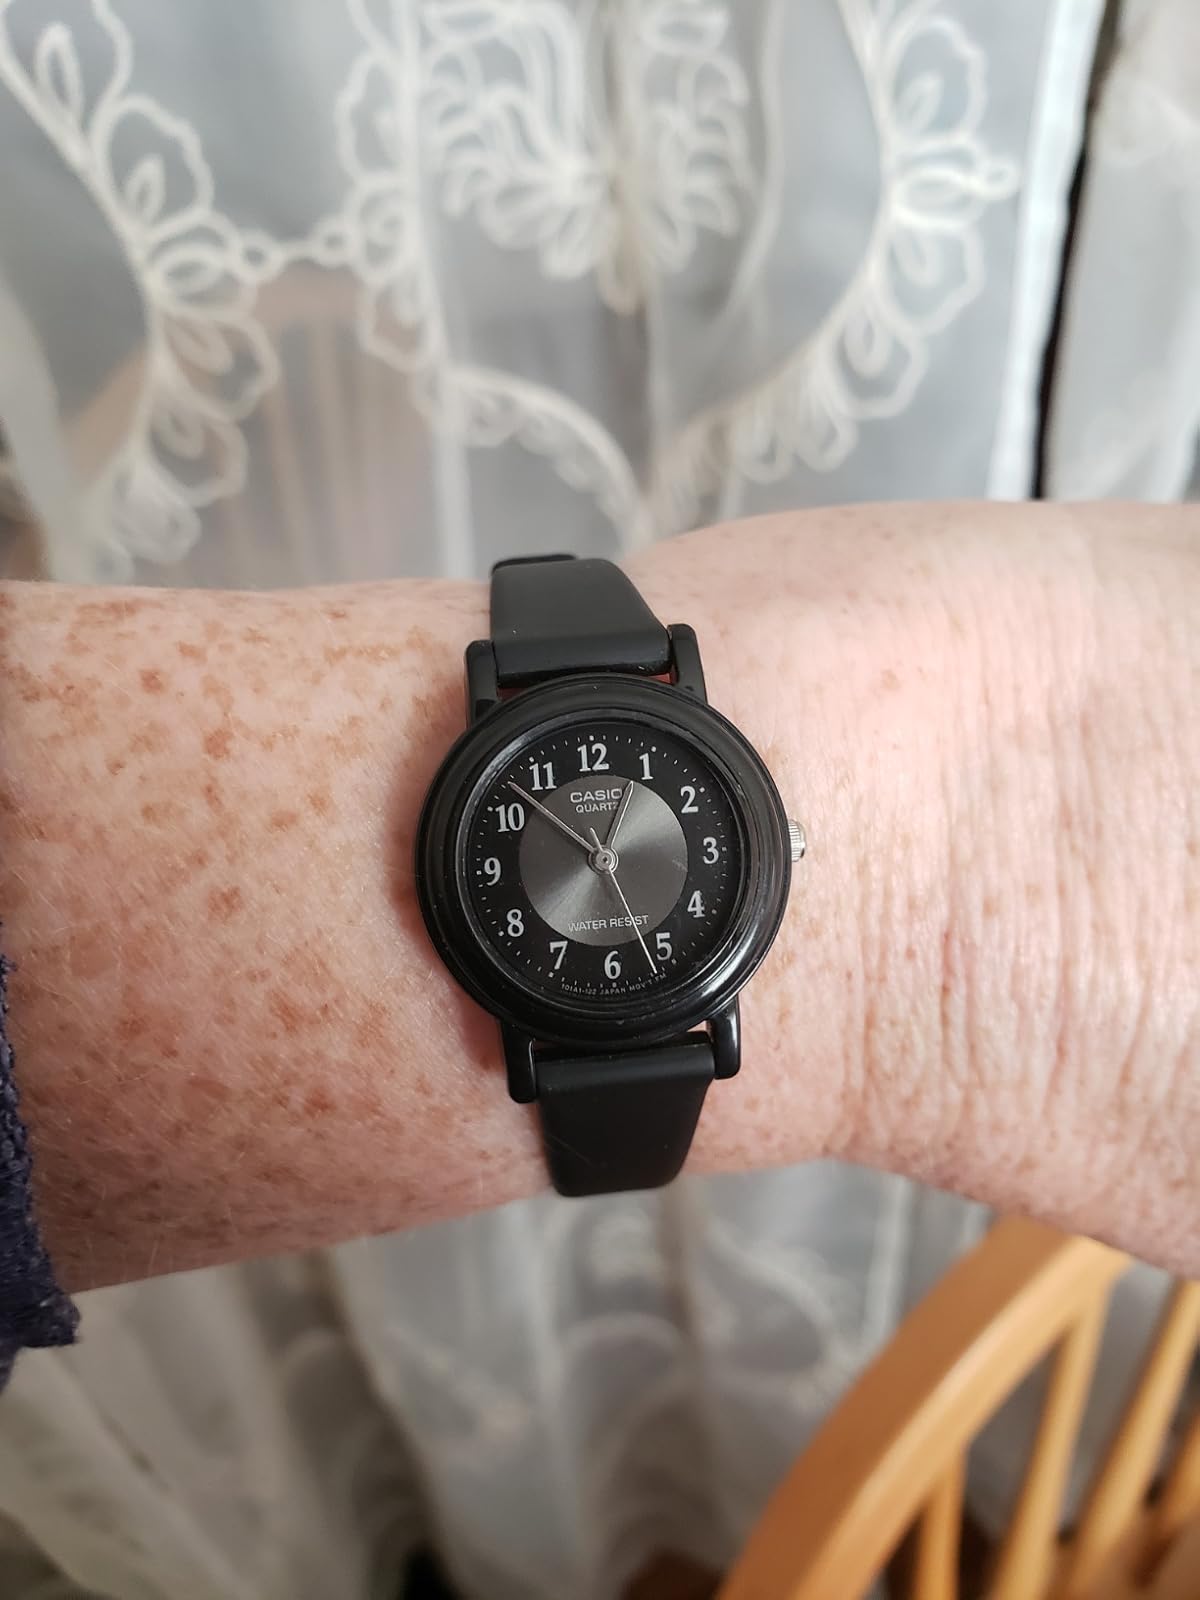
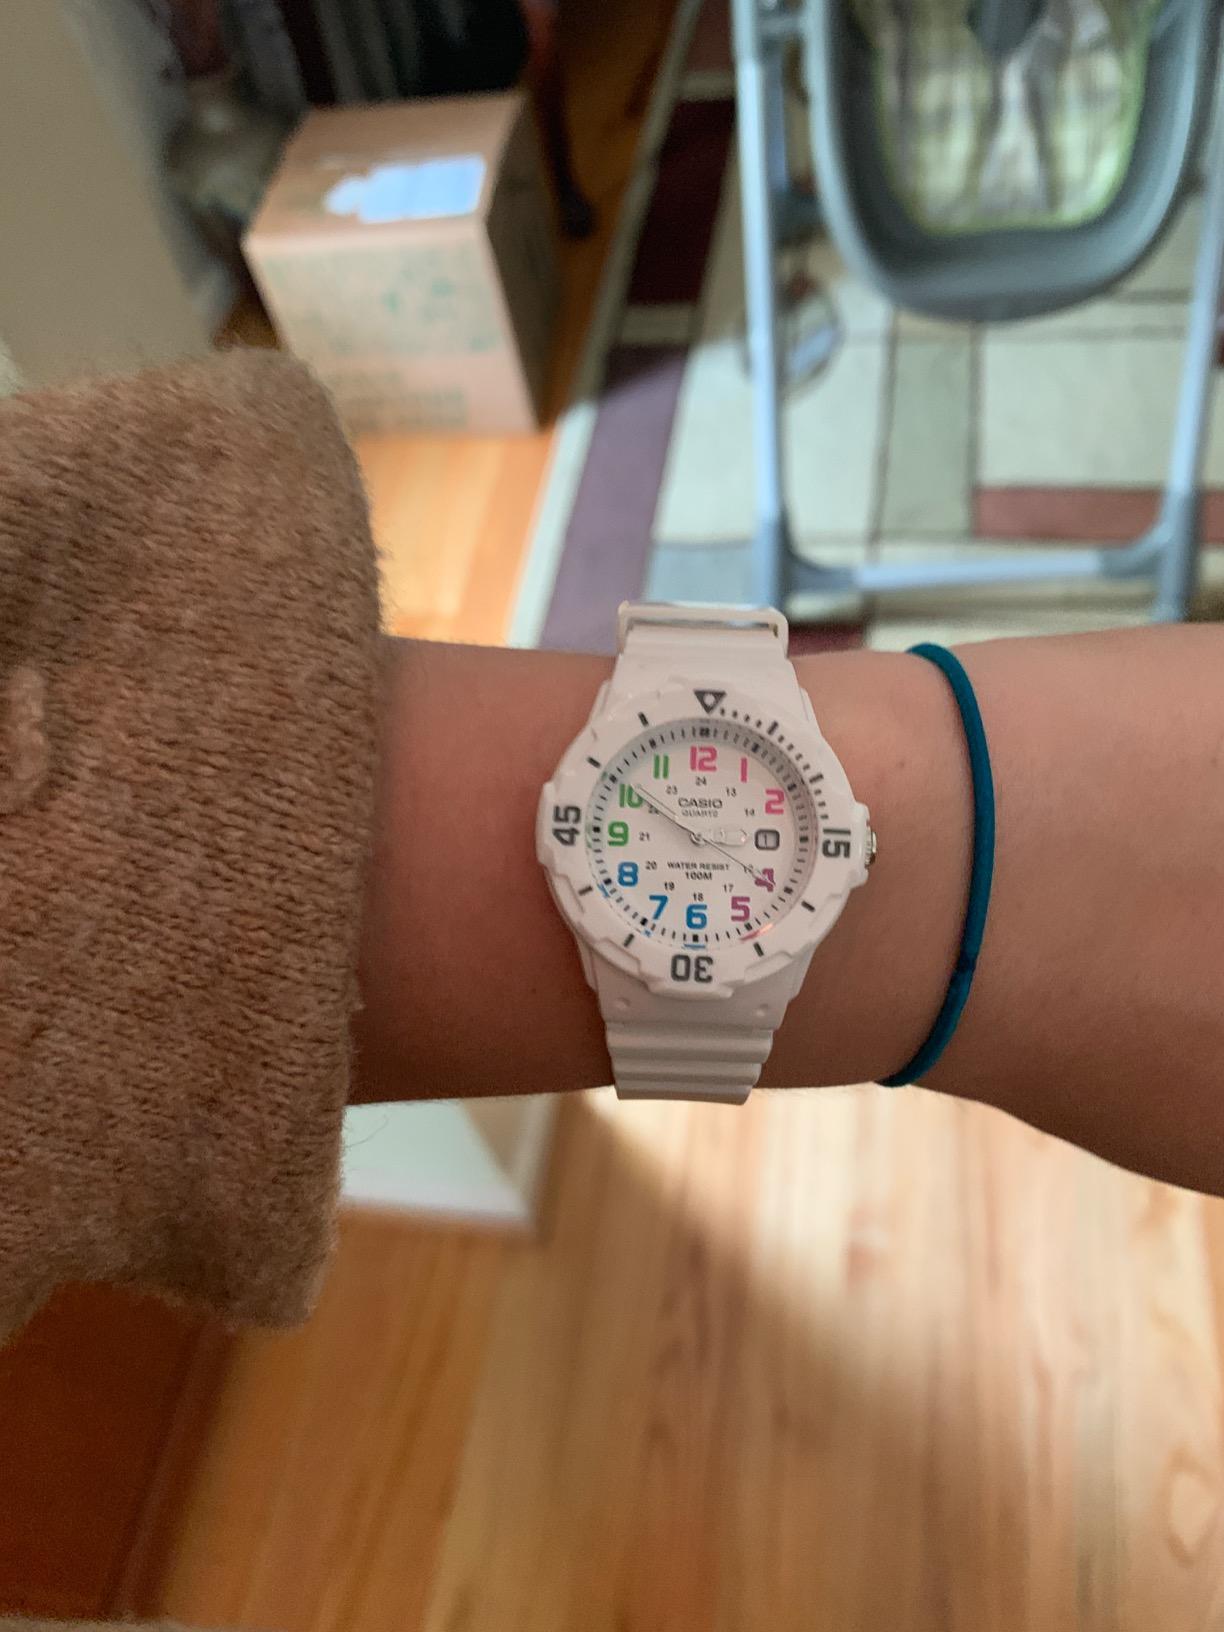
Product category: accessories_watch
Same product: no